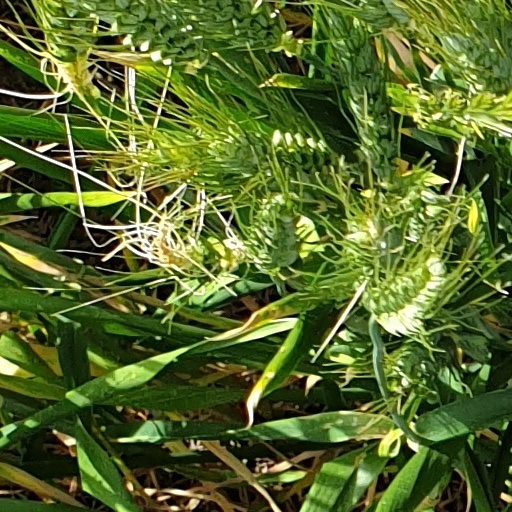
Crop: wheat